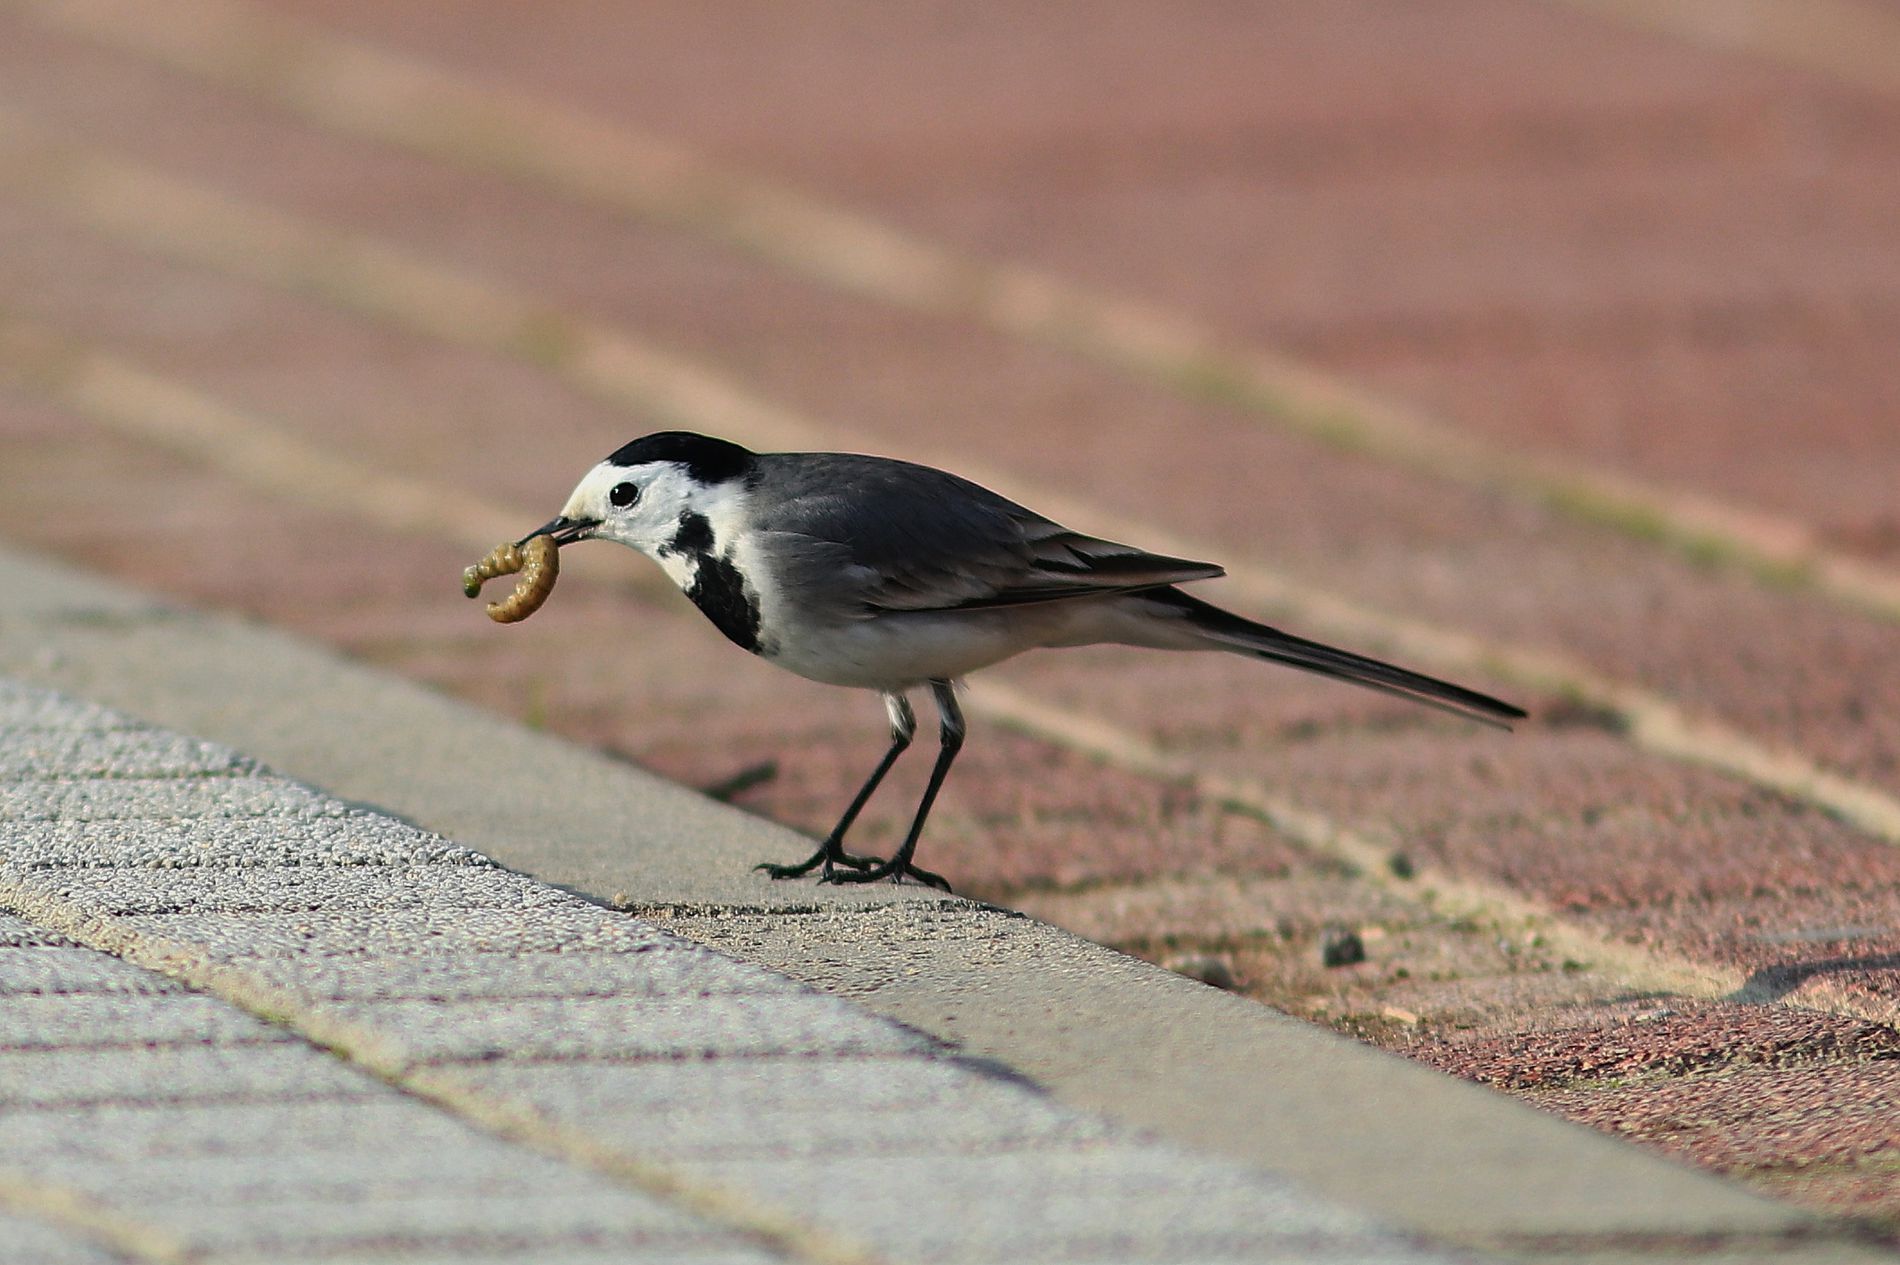
A wagtail on the pavement
A black-backed wagtail stands on a gray brick, holding a worm in its beak. The ground consists of red bricks on the right and grey ones on the left, with different grey bricks in between
Ground-level shot taken during the daytime, this photo captures a black-backed wagtail with a worm in its beak standing on the pavement. The red and gray bricks as a background contradict the normal environment for such an activity in nature, making the atmosphere contemplating.
Labels: Animal, Bird, Beak, Finch, Anthus, Blackbird, Jay, Path, Walkway, Flagstone, Pavement, Wagtail, Bricks, Concrete, Worm
Camera: Canon Canon EOS 80D
Lens: EF300mm f/4L IS USM
Aperture: F4
Exposure: 1/750 sec
ISO: 100
Focal length: 300.0 mm